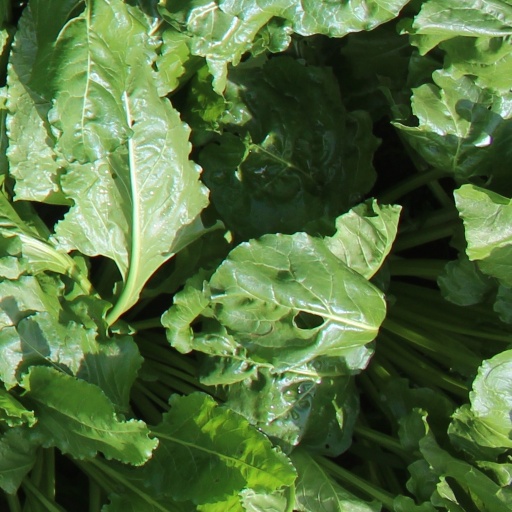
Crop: sugar beet